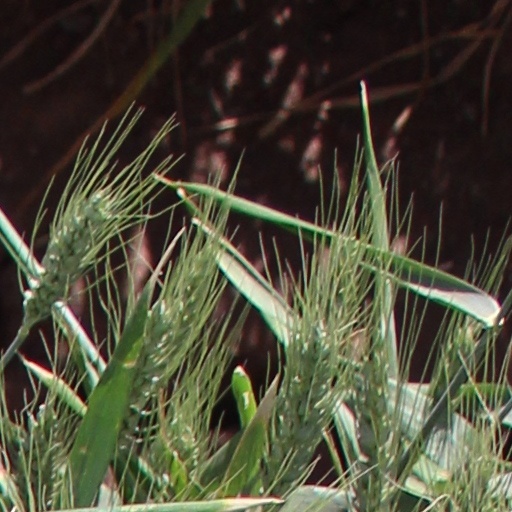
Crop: wheat